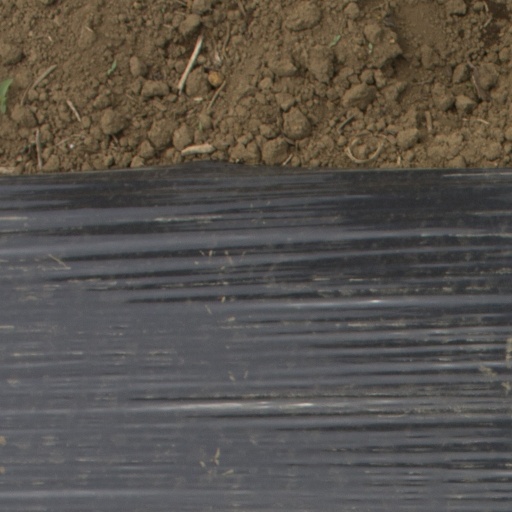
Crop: Jerusalem artichoke